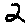
Label: 2